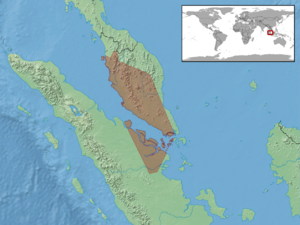
Calamaria albiventer est une espèce de serpents de la famille des Colubridae.